Mirah

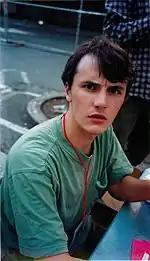
Phil Elverum produced or co-produced many of Mirah's early recordings.

Mirah's second full-length album was recorded over a one-year period, starting on September 17, 2000, and ending on July 4, 2001, and was produced by both Mirah and Phil Elverum. "Advisory Committee" was released on K Records on March 19, 2002, and was well-received, earning an Allmusic score of 4.5/5 and a Pitchfork Media score of 8.3/10, who praised the maturity of her voice and lyrics.